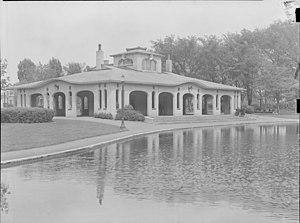
Pavillon devant un bassin d'eau dans le parc Saint-Viateur compris dans le quadrilatère formé des avenues Bloomfield, Querbes, Bernard et Saint-Viateur à Outremont.
Outremont est une ancienne municipalité, aujourd'hui arrondissement de la Ville de Montréal.